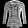
Label: T - shirt / top